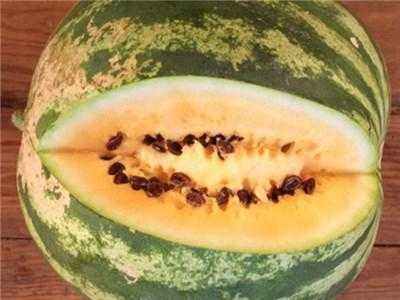
Label: Watermelon